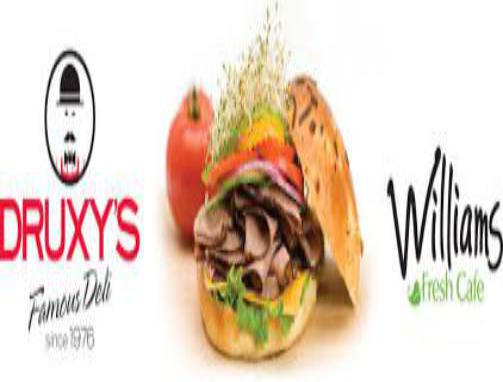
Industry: Food